Abbey National

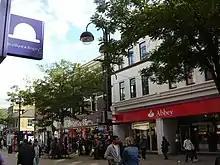
Branches of Bradford & Bingley and Abbey opposite each other on Hounslow High Street prior to the January 2010 rebranding

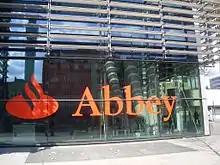
Abbey National House, the bank's registered office in London

On 26 July 2004, Abbey National plc and Banco Santander Central Hispano, SA announced that they had reached agreement on the terms of a recommended acquisition by Banco Santander of Abbey.